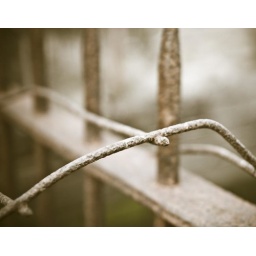
Old wire fence looking like a bird in flight (if you screw your eyes up a bit).